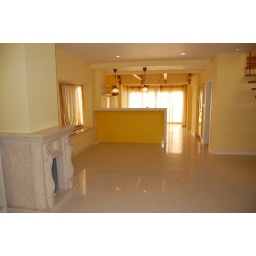
fire place and whole house has floor heating to keep you warm in winter